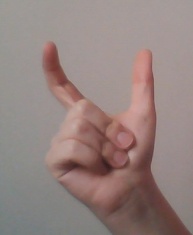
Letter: nun